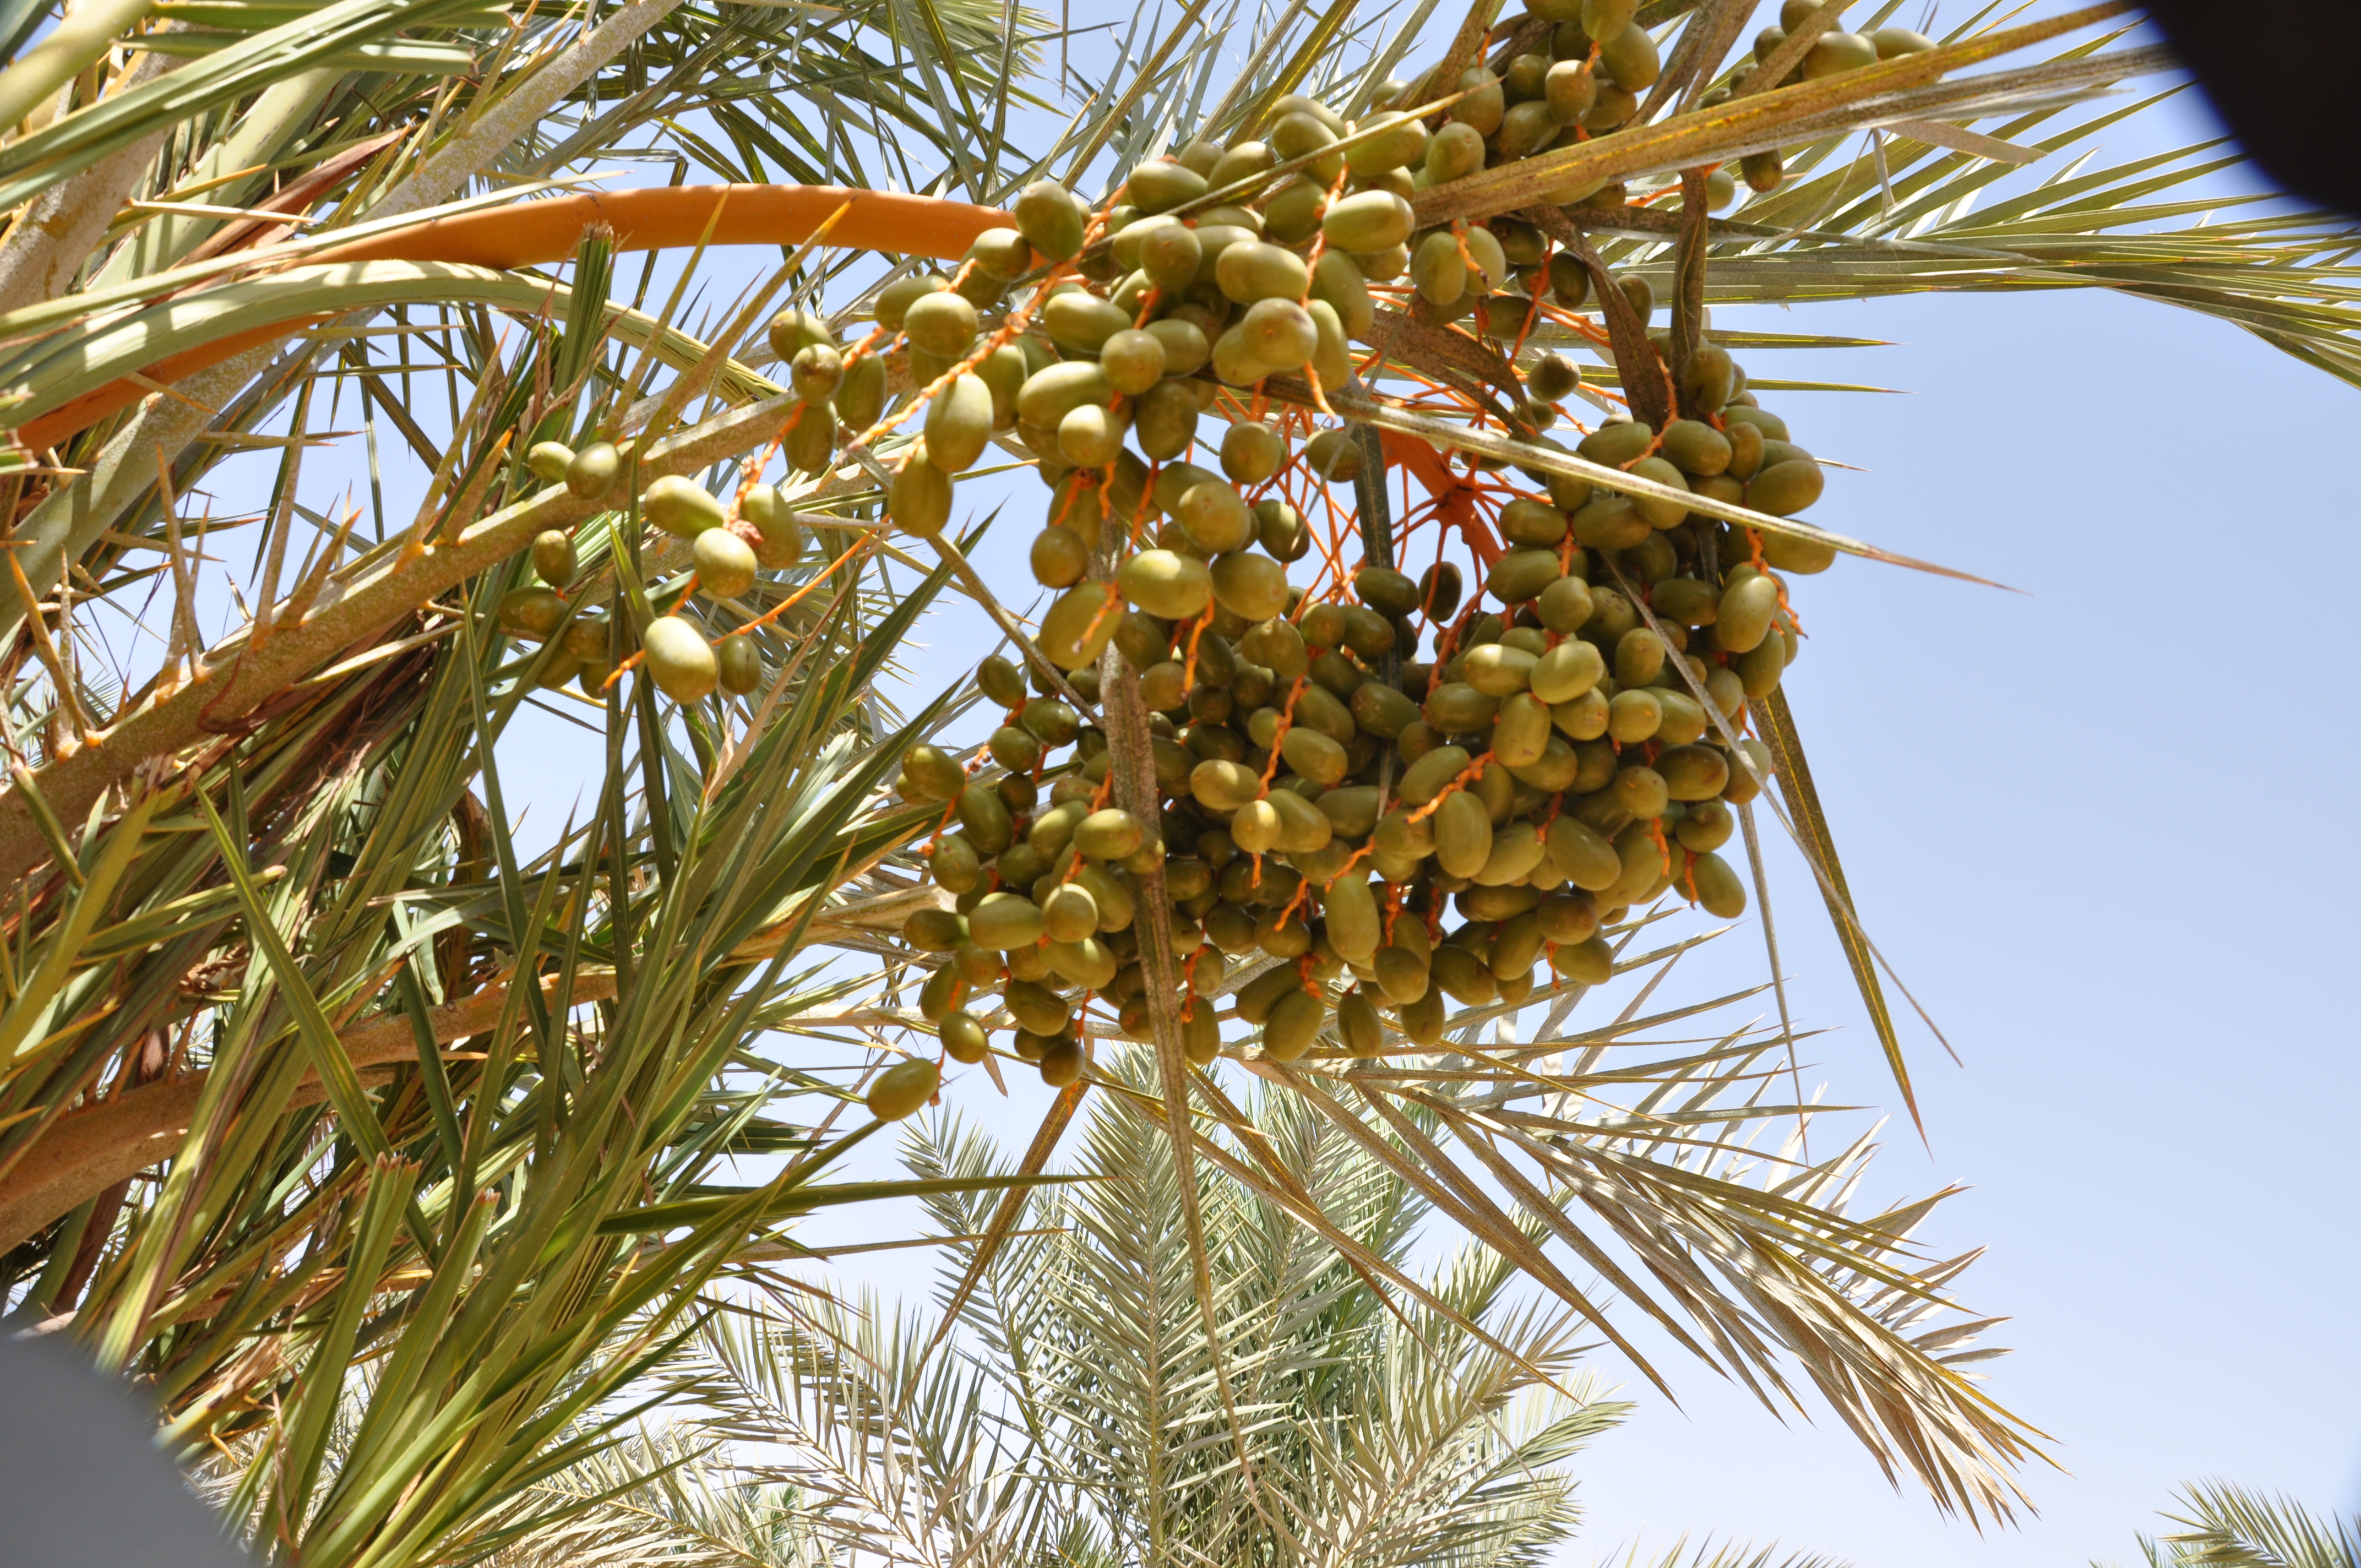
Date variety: Boufagous